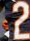
Number: 2